Solel Boneh

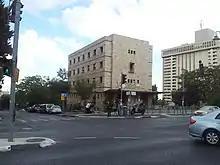
Historic Solel Boneh building in Jerusalem

Solel Boneh was founded in 1921 in British-ruled Palestine, during the first conference of the Jewish trade union, the General Histadrut, under the name of Batz, an acronym of "Binyan veAvodot Tziburiot" (lit. "Construction and Public Works"). Its first project was to pave a road from Tiberias to Samakh, which is now part of Highway 90. The company was founded as a cooperative organisation in the spirit of socialist workers' groups. In 1927 it was declared bankrupt partly due to its supplementing wages to Jewish workers. It was resurrected by the Histadrut and the World Zionist Organization as a company named "Solel Boneh", based on the organisation but managed as a business corporation.